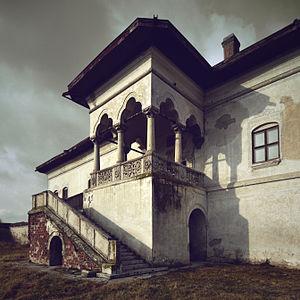
Le style Brâncovenesc, également connu sous le nom de Renaissance valachienne, ou sous celui de Renaissance roumaine est un style architectural et artistique qui s'est développé sous l'influence du prince Constantin II Brâncoveanu, à la fin du XVIIᵉ siècle et au début du XVIIIᵉ siècle. Constantin Brâncoveanu a administré la Principauté de Valachie pour le compte de l'Empire ottoman, et a bâti de beaux palais et des églises.